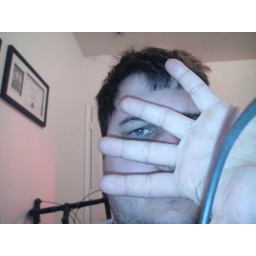
Me in my home office